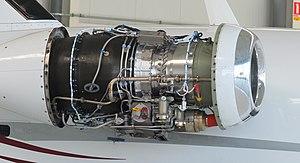
Le turboréacteur PW600 est construit par Pratt & Whitney Canada. Il est utilisé pour les jets d'affaires très légers.